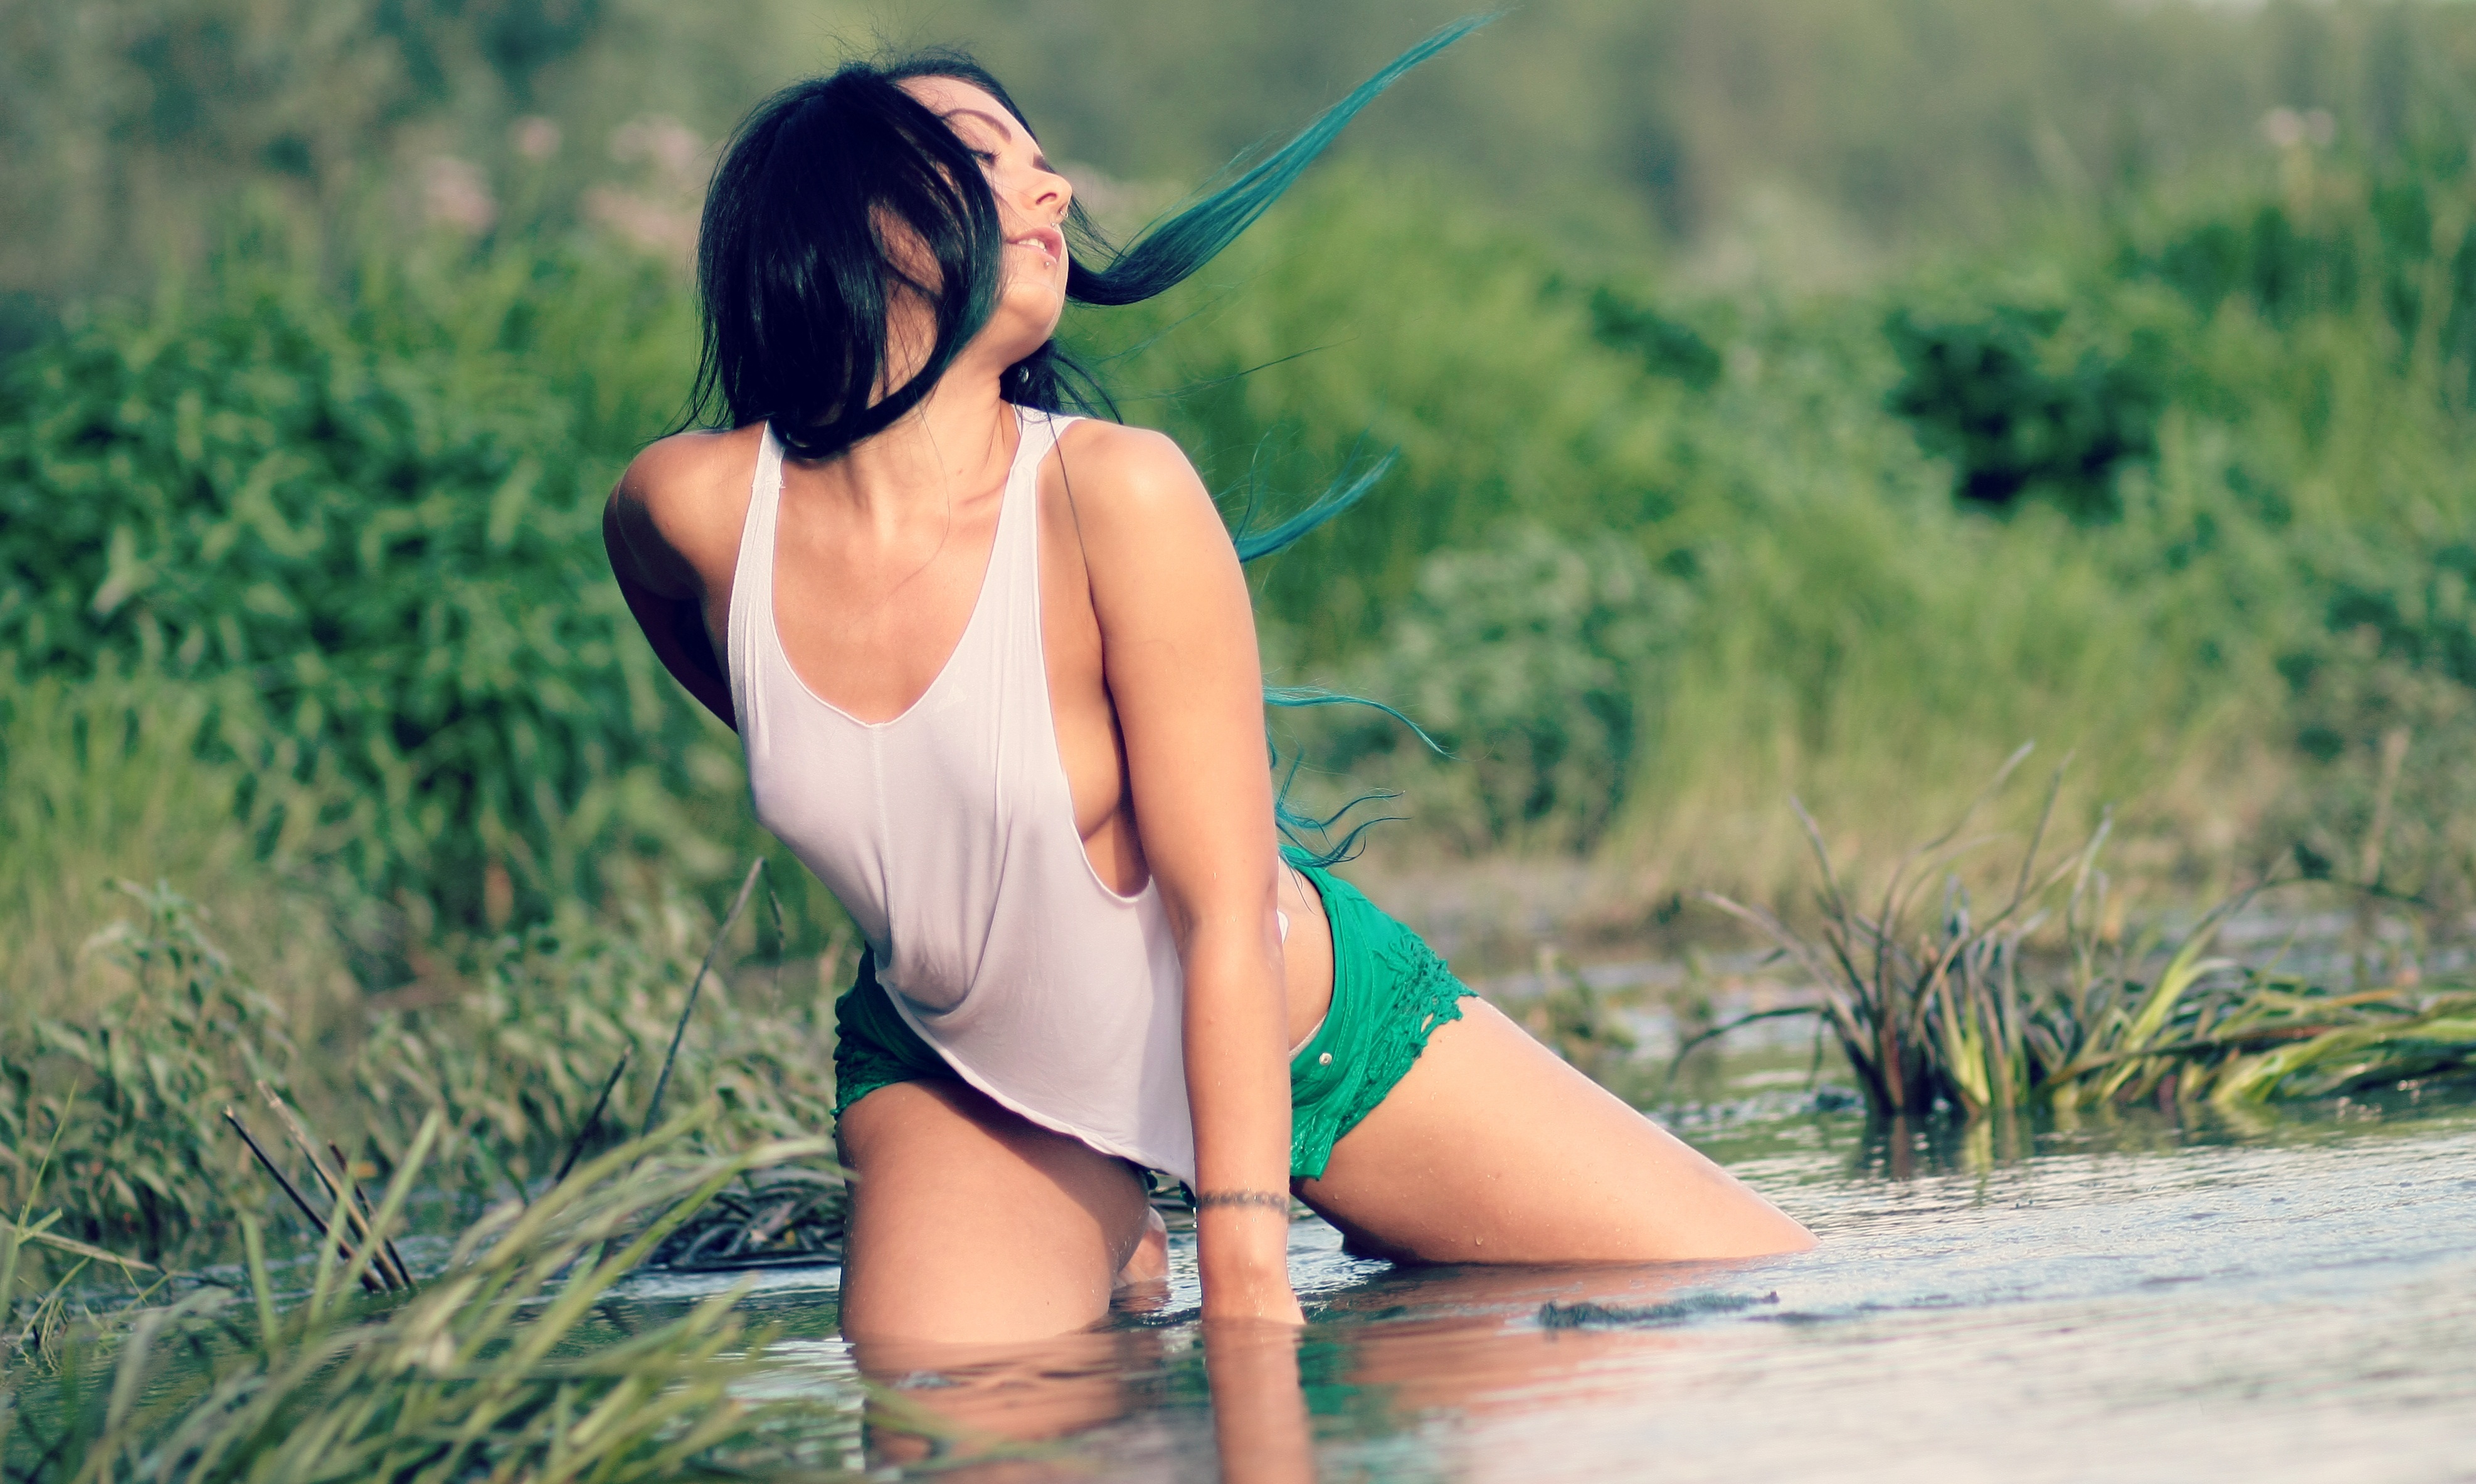
sea, water, grass, girl, woman, photography, sunlight, vacation, motion, leg, model, green, lush, clothing, swimwear, vegetation, photograph, beauty, sensual, photo shoot, sun tanning, art model